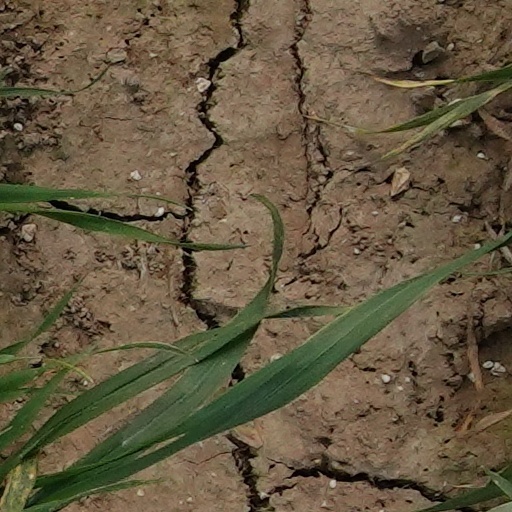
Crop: wheat